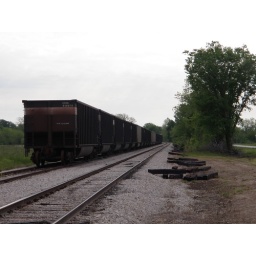
train cars in Ohio